Cornsweet illusion

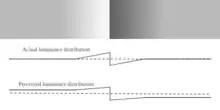
The actual distribution of luminance in the picture, and the typical perception of luminance.

A far more convincing and dramatic version of the effect can be seen in the article by Purves, Lotto, and Nundy, where it is presented within a quasi-realistic image of solid, illuminated objects. These writers give an explanation of this and other illusions, in which the visual system and brain are posited to generate percepts on an empirical basis that is much like a reflex. In their words, "... [perception] accords not with the features of the retinal stimulus or the properties of the underlying objects, but with what the same or similar stimuli have typically signified in the past."